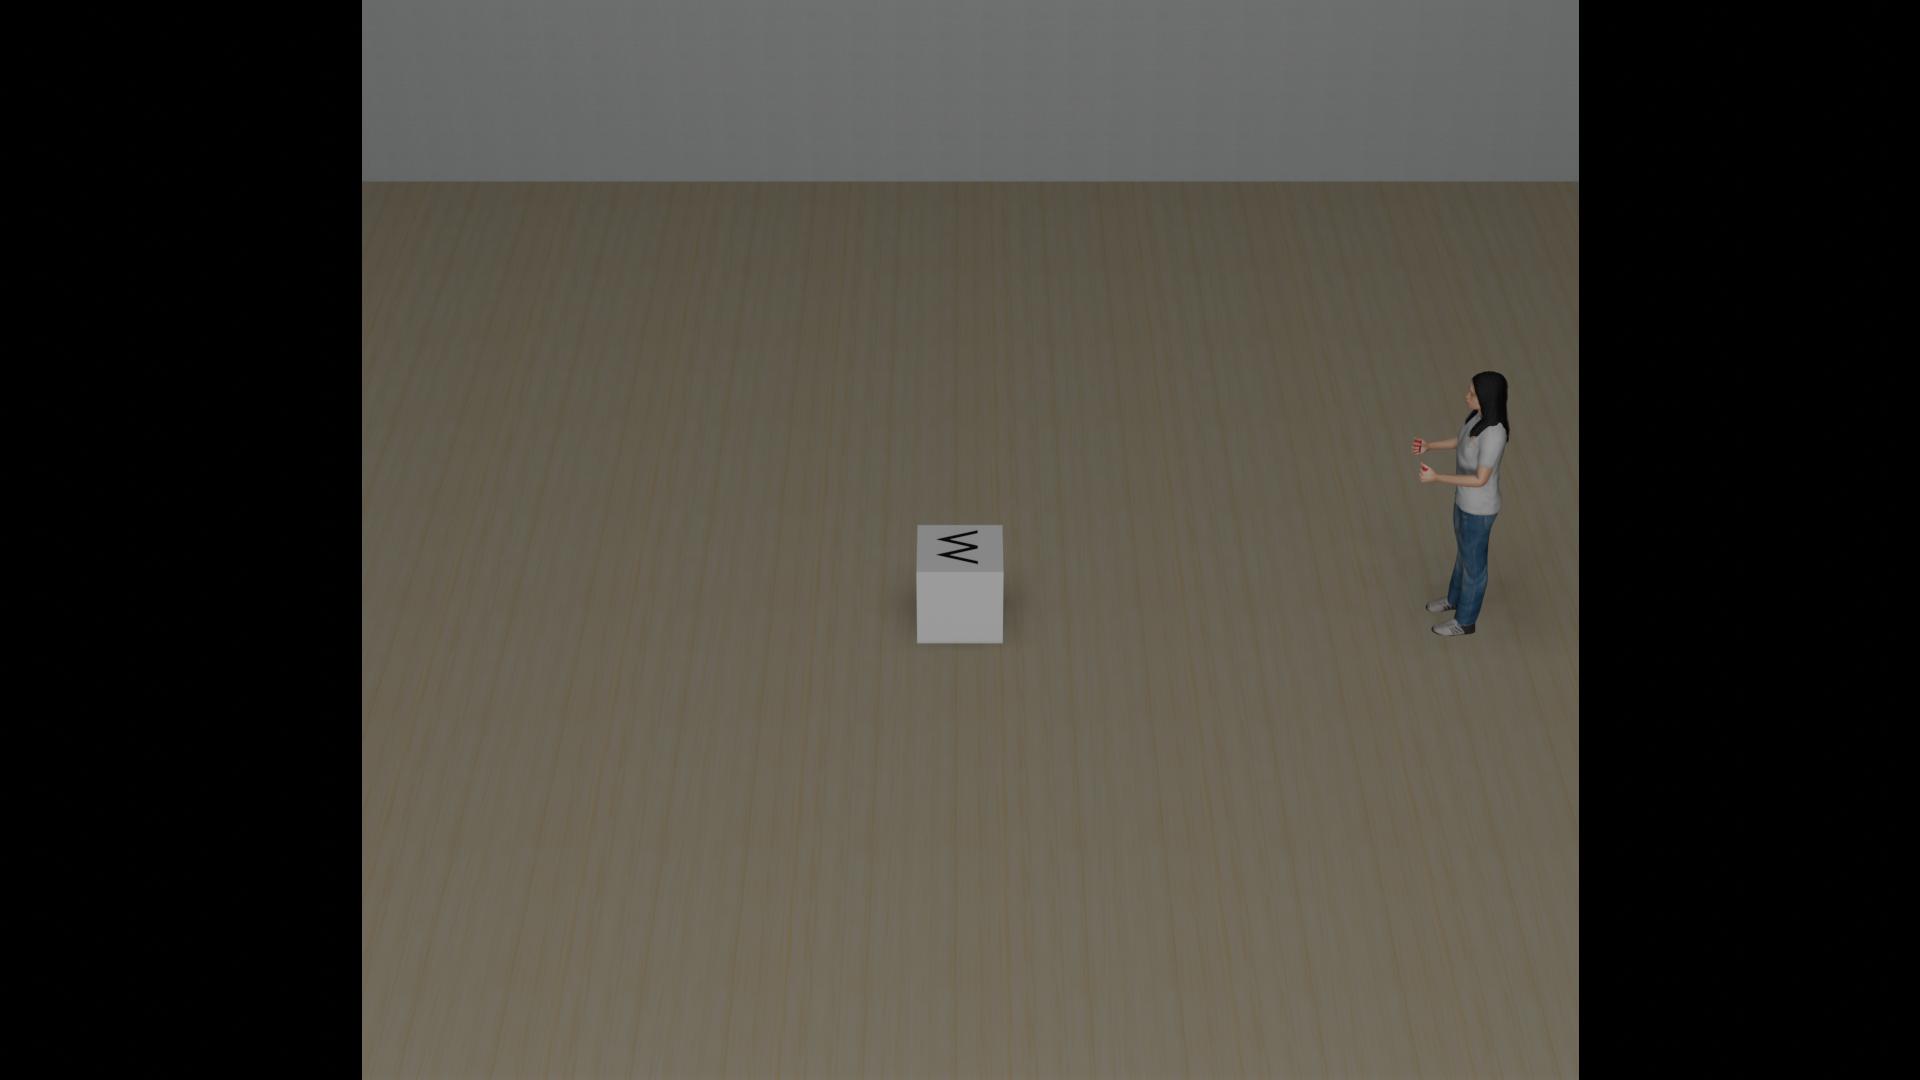
Task: level2_visual_letter
Answer: 'M'